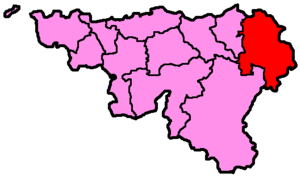
Verviers est un arrondissement électoral en Belgique pour élire les membres du Parlement wallon depuis 1995. Il correspond à l'arrondissement administratif de Verviers.